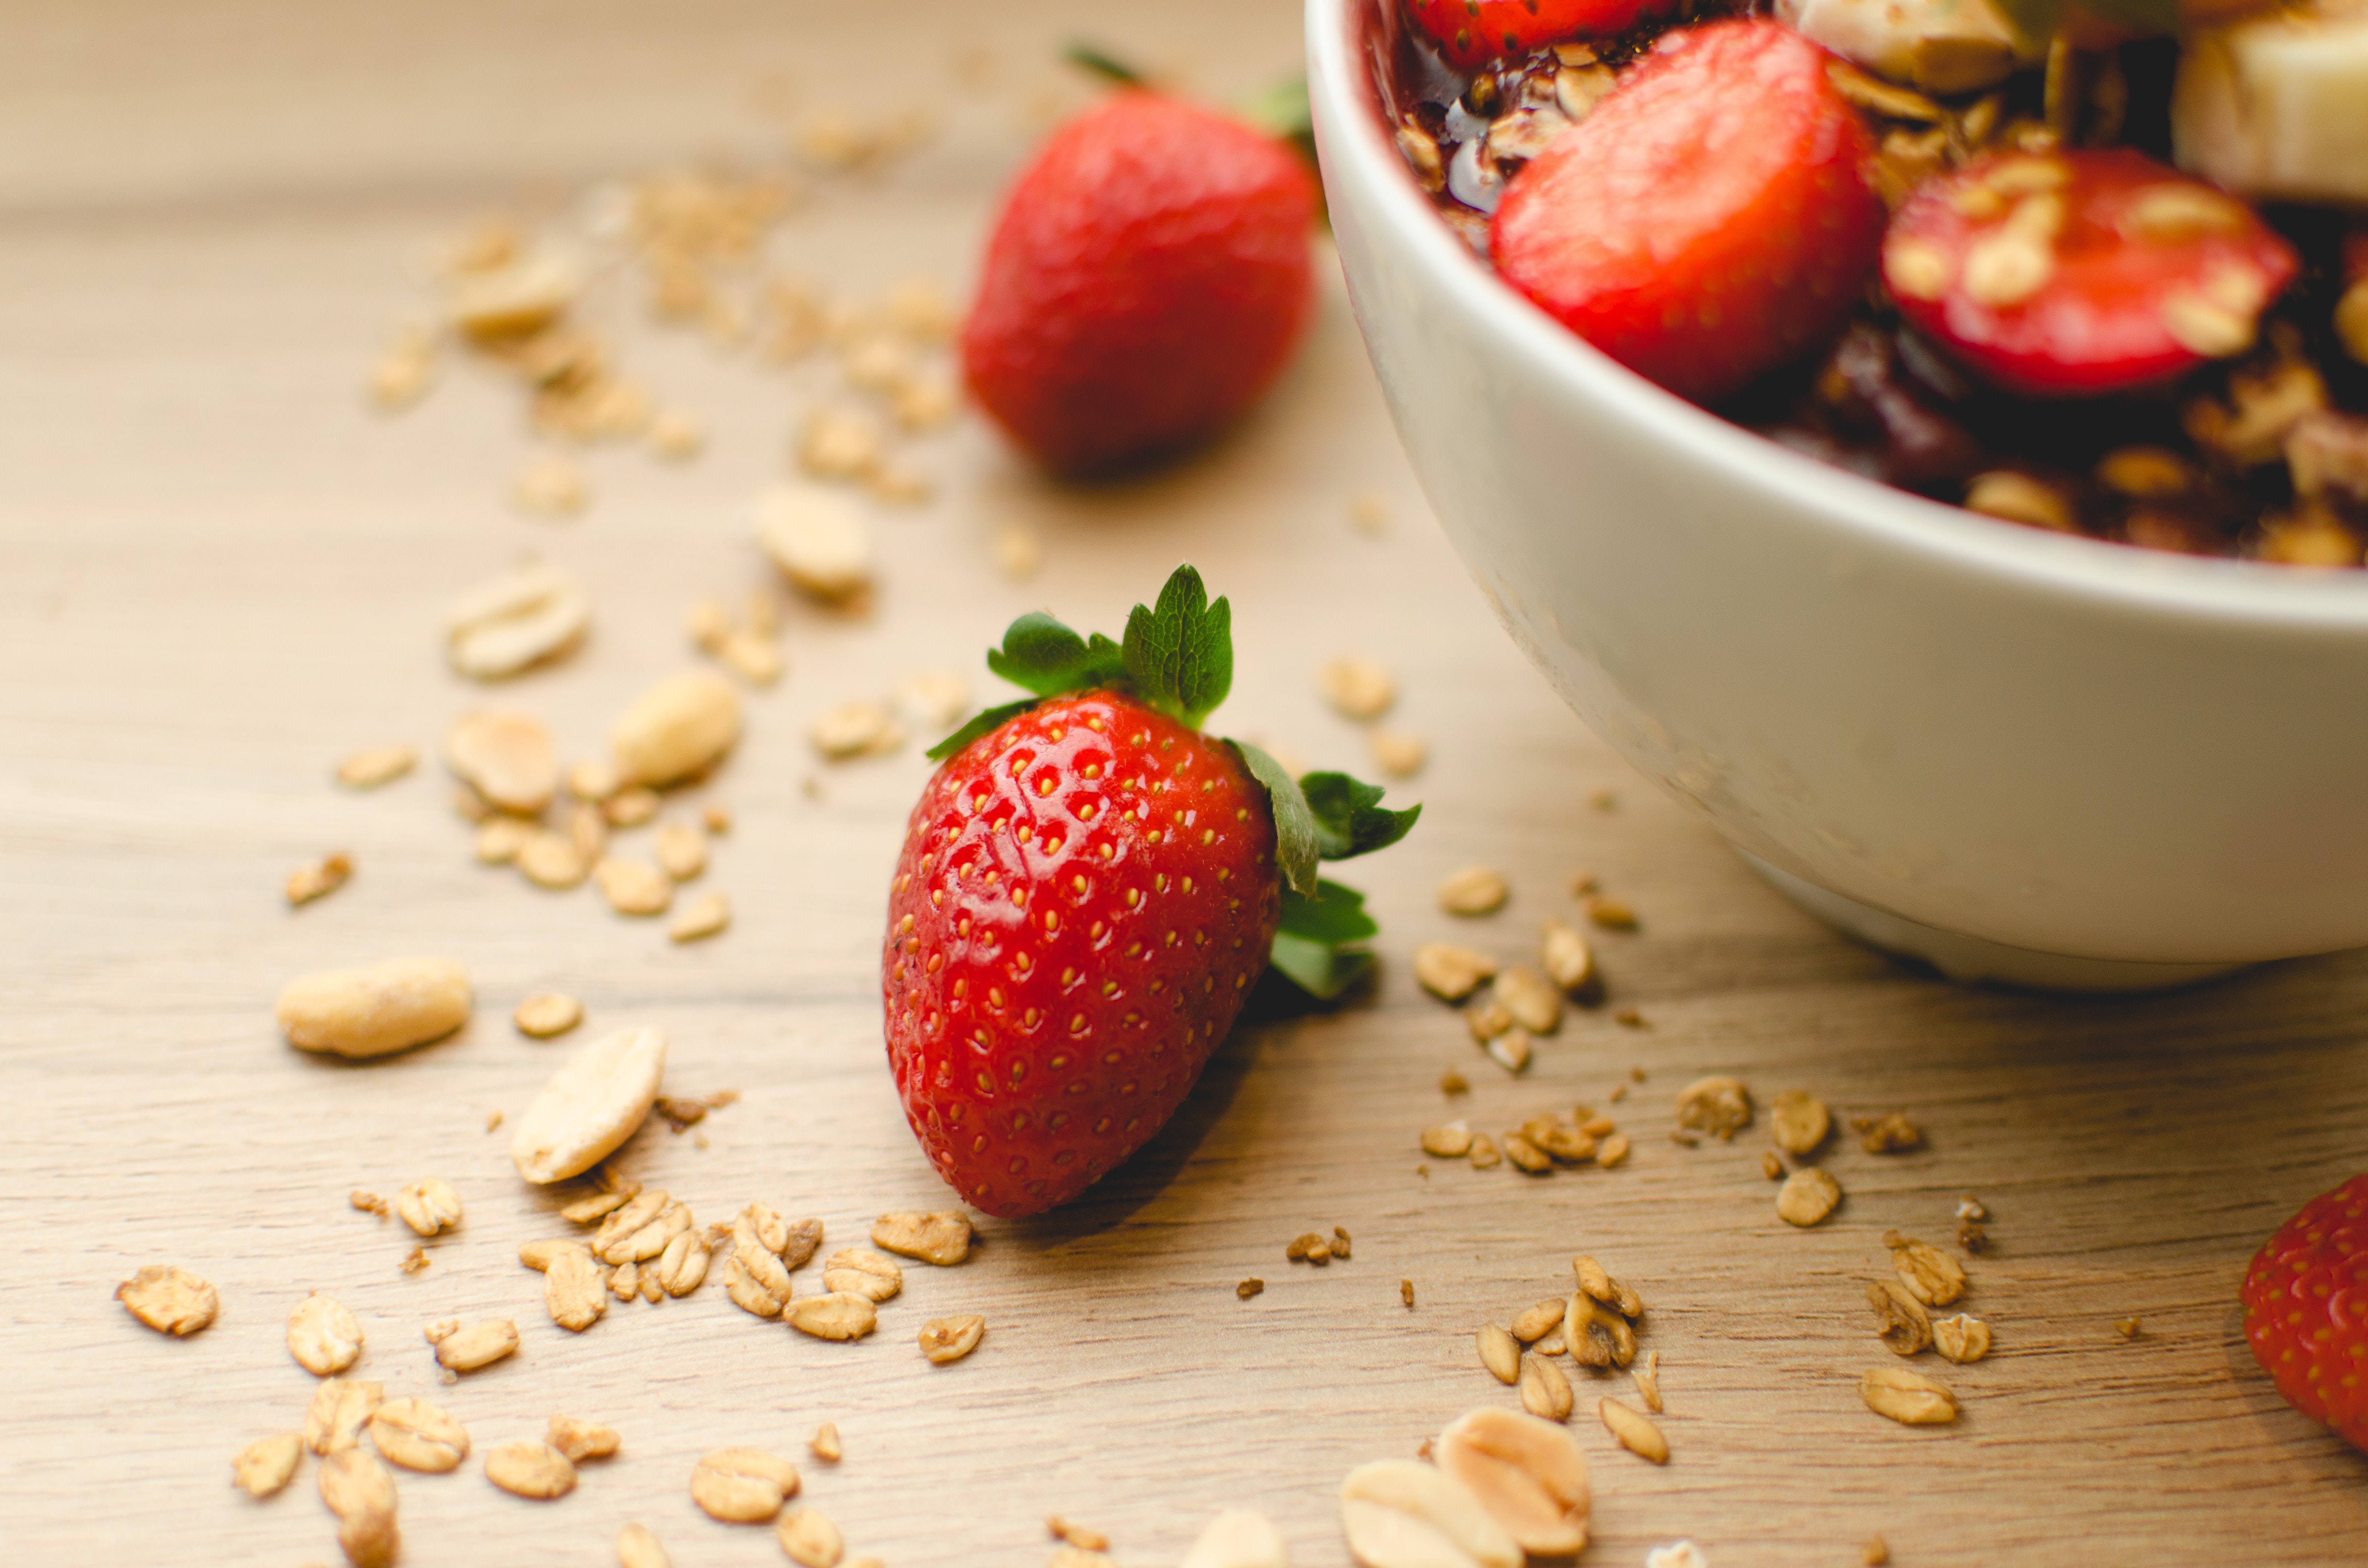
vegetarian food, superfood, strawberry, strawberries, food, dessert, natural foods, muesli, breakfast cereal, breakfast